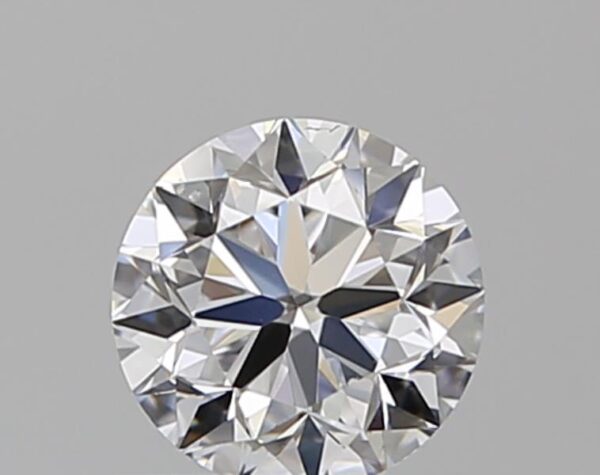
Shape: round
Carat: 0.51
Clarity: SI1
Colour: D
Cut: VG
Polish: VG
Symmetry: VG
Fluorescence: M
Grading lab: GIA
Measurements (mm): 4.98 x 5 x 3.2